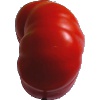
Label: Tomato 3